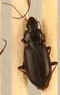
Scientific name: Calathus advena
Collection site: Rocky Mountains NEON (RMNP), plot RMNP_014